Tree frog

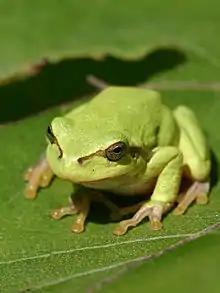
European treefrog ("Hyla arborea")

A tree frog (or treefrog) is any species of frog that spends a major portion of its lifespan in trees, known as an arboreal state. Several lineages of frogs among the Neobatrachia suborder have given rise to treefrogs, although they are not closely related to each other.